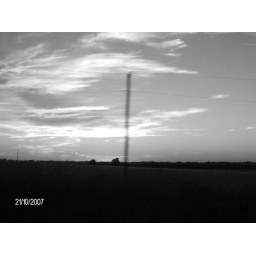
oklahoma sky in black &amp;amp; white